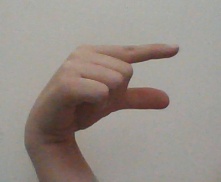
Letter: dal